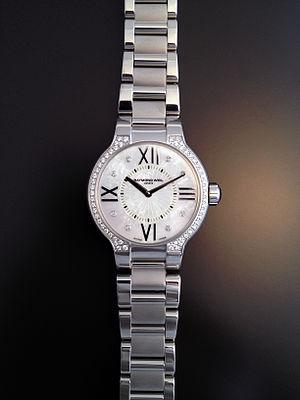
Raymond Weil est une entreprise suisse fabriquant, distribuant et vendant des montres de luxe. Fondée en 1976 à Genève par Raymond Weil, elle fait partie des dernières marques indépendantes de l’industrie horlogère de luxe suisse.